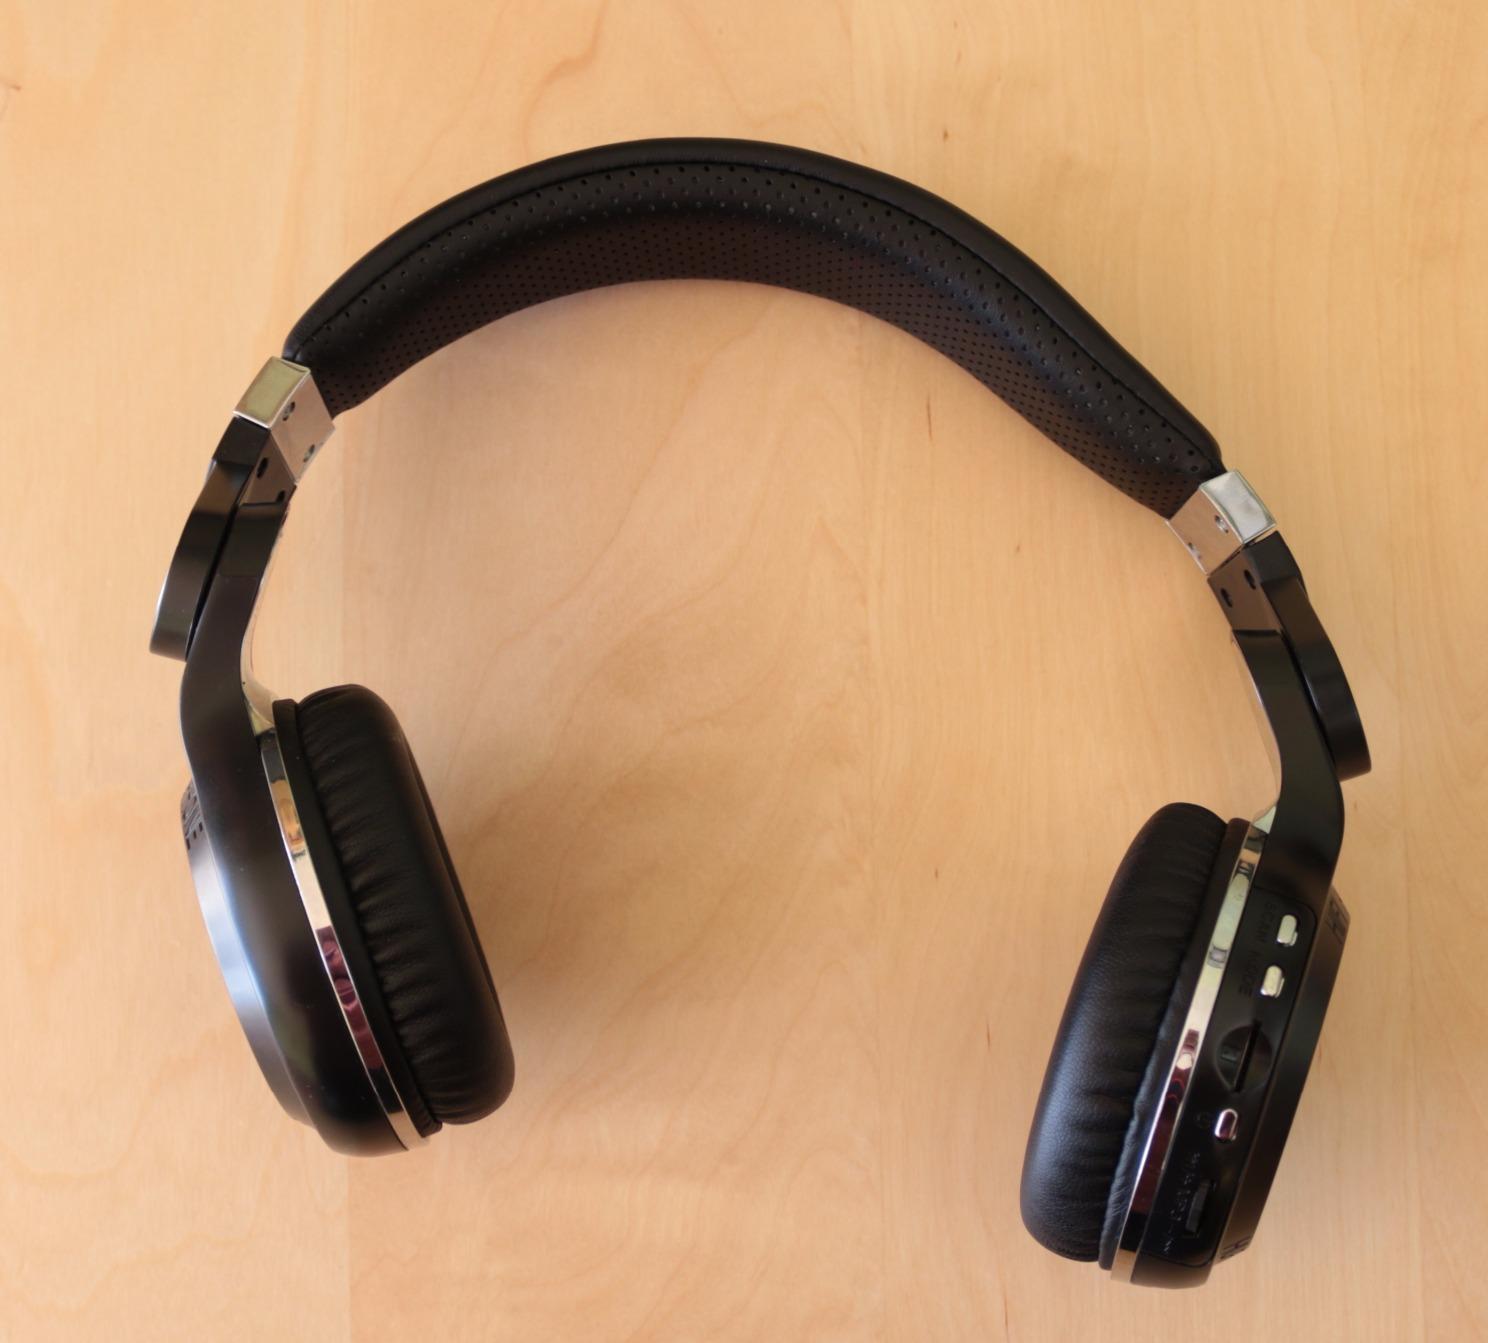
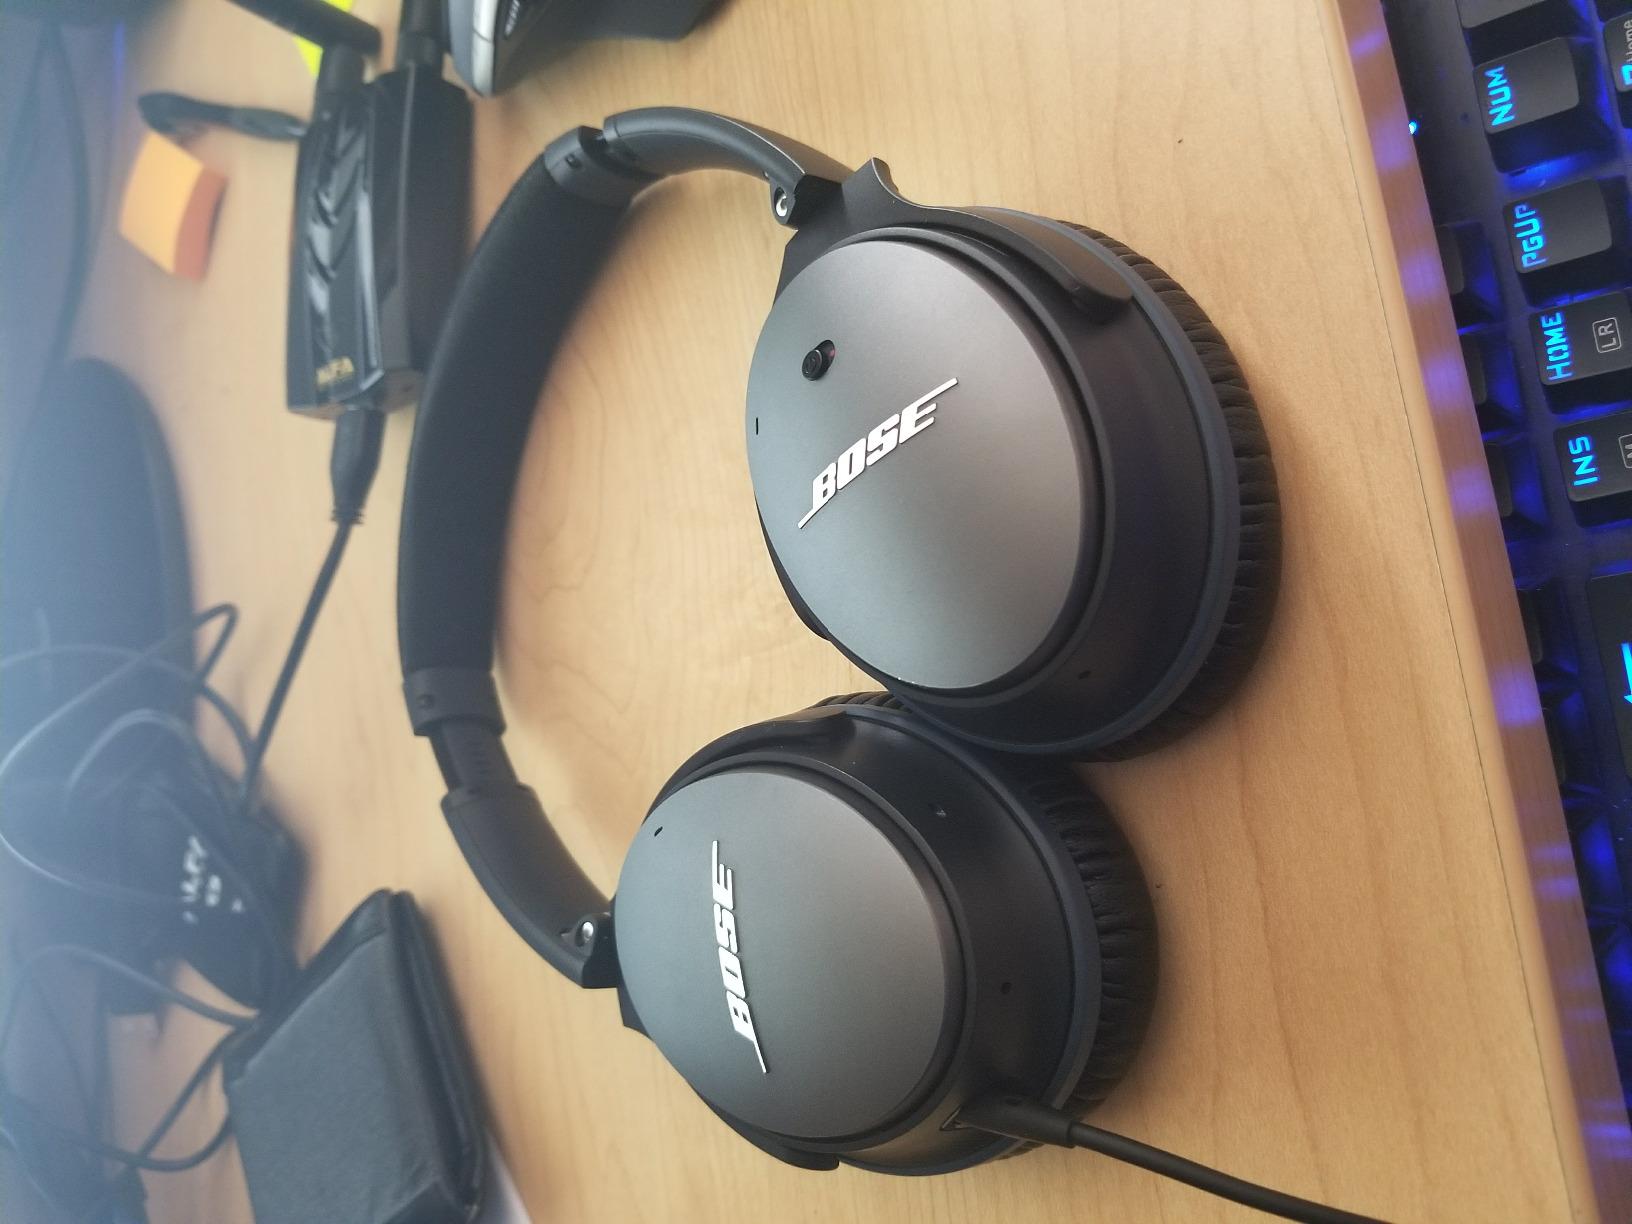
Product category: headphones
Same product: no